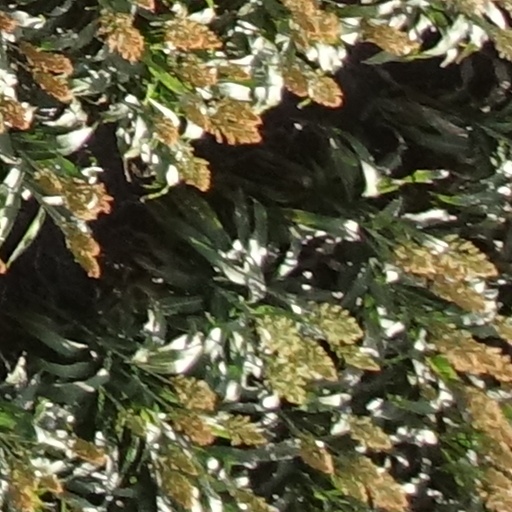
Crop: sorghum